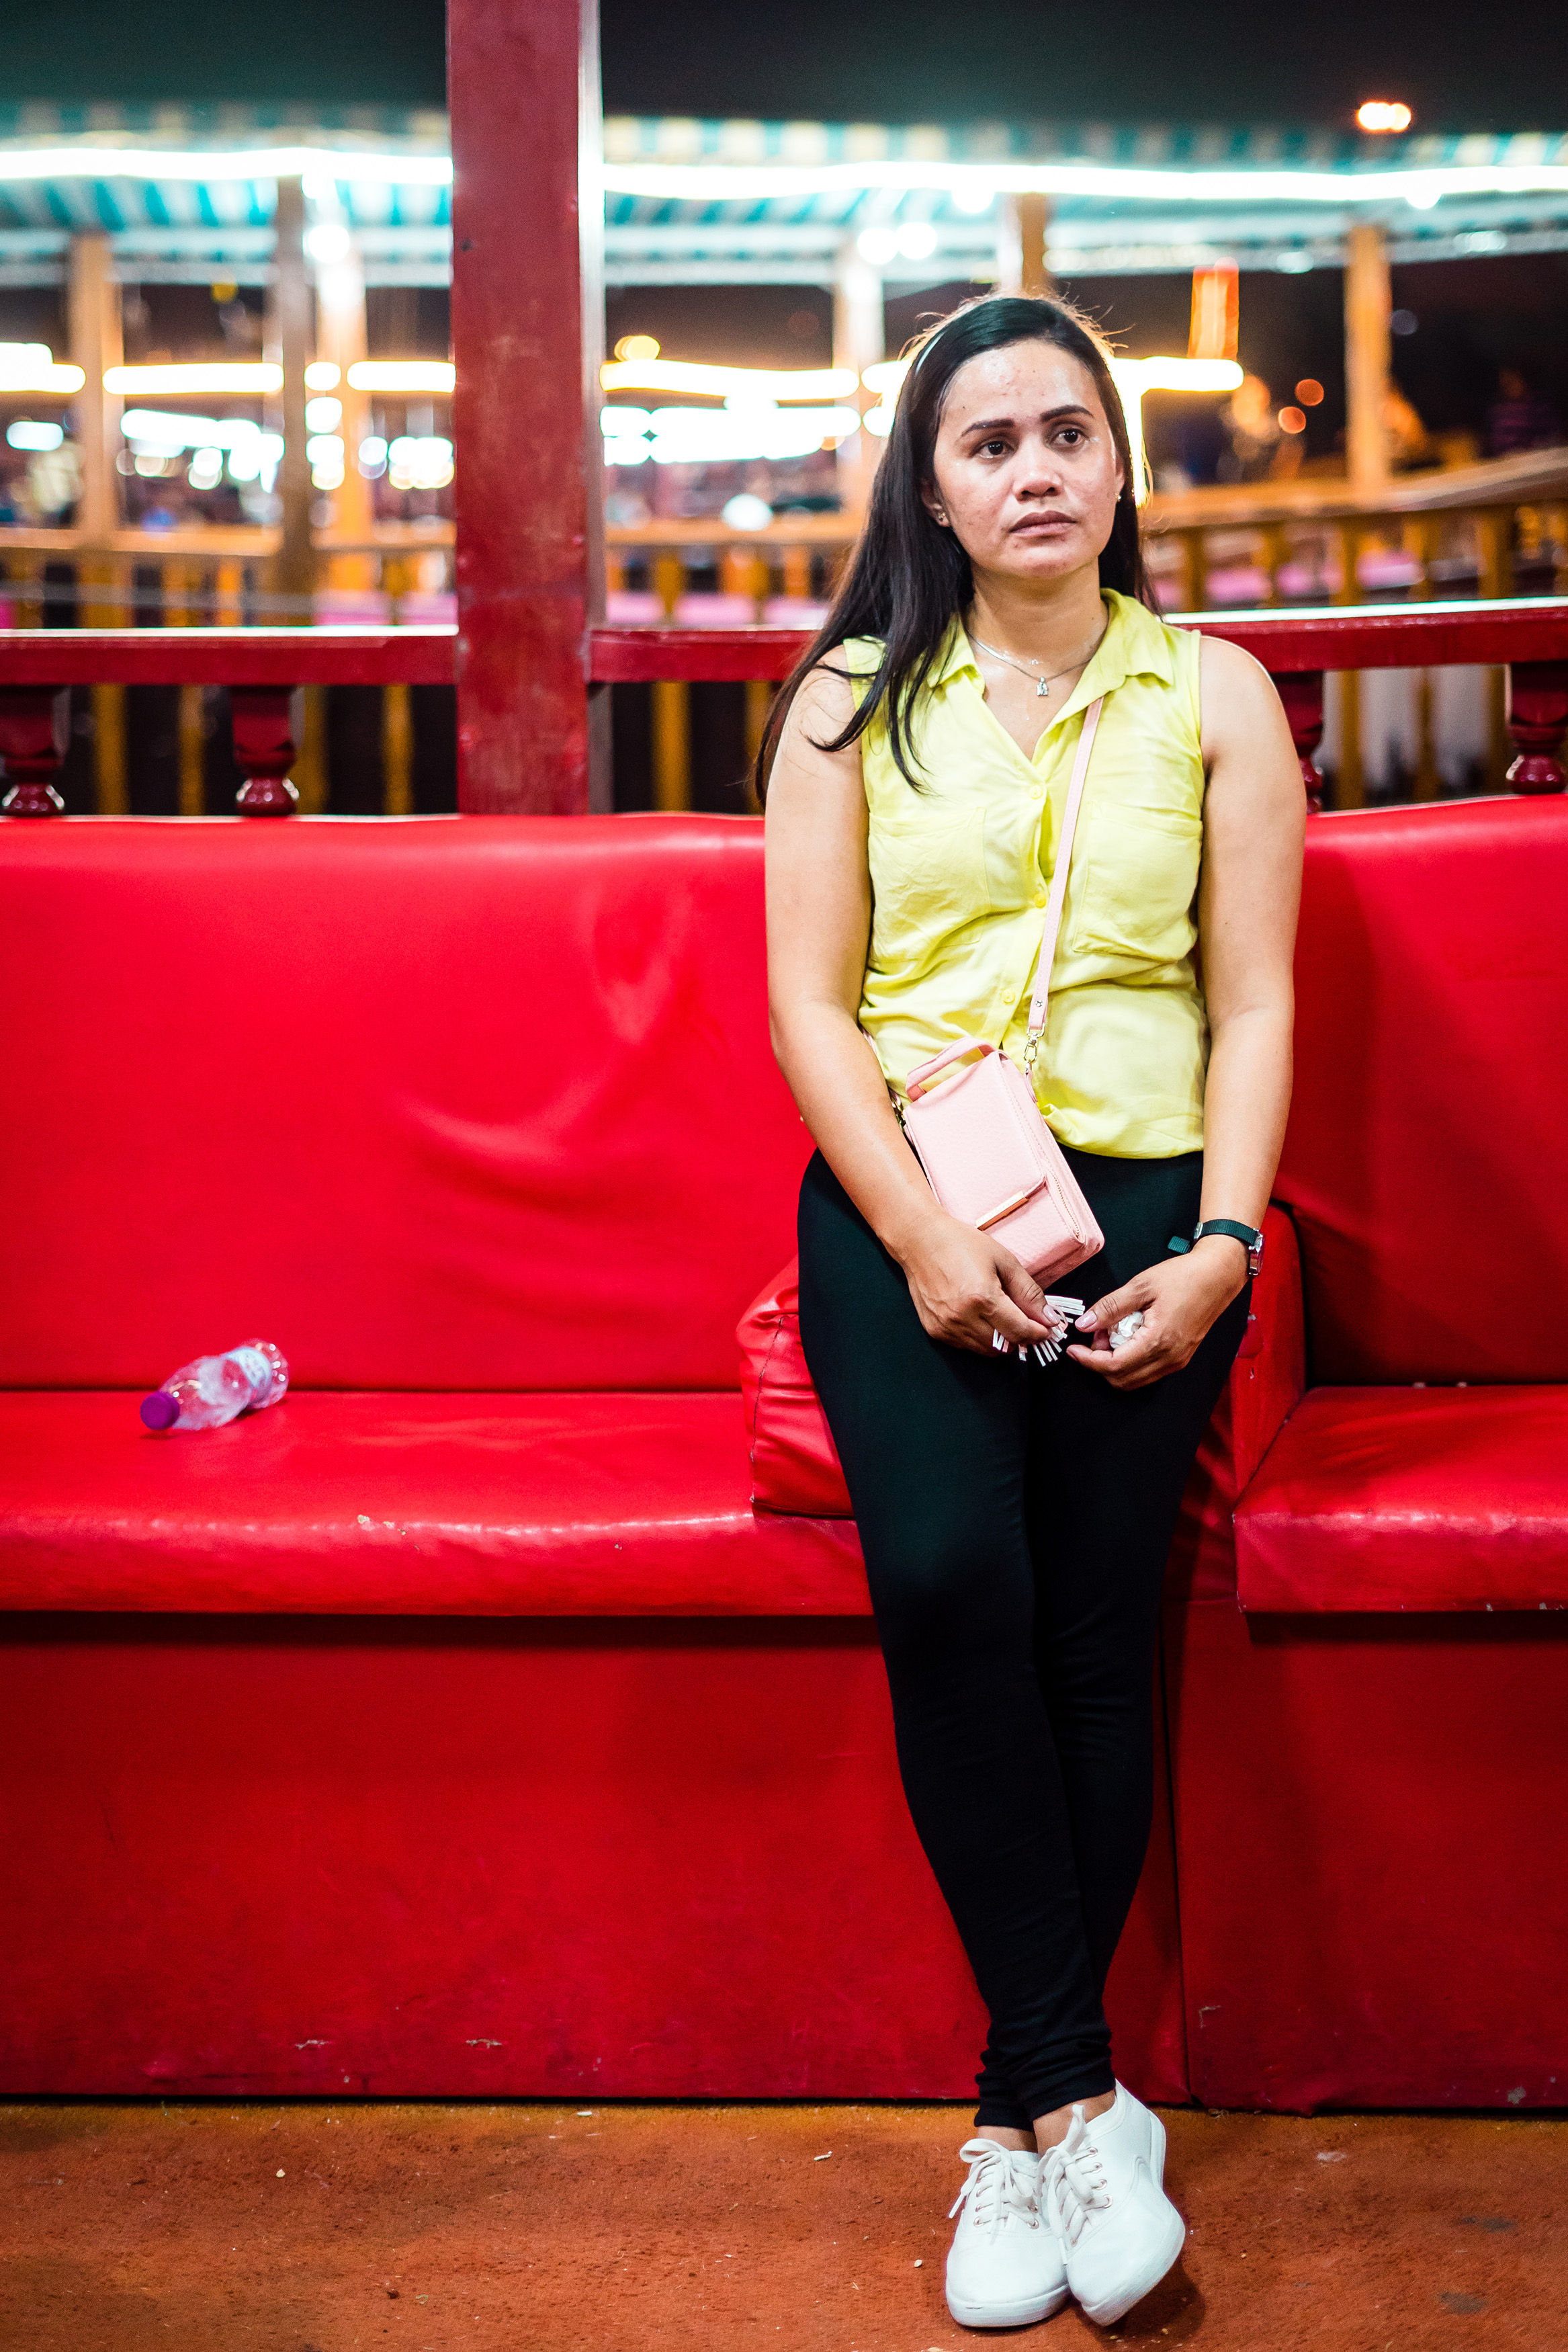
red, beauty, yellow, fashion, footwear, photography, leg, photo shoot, model, leisure, shoe, fashion accessory, street fashion, style